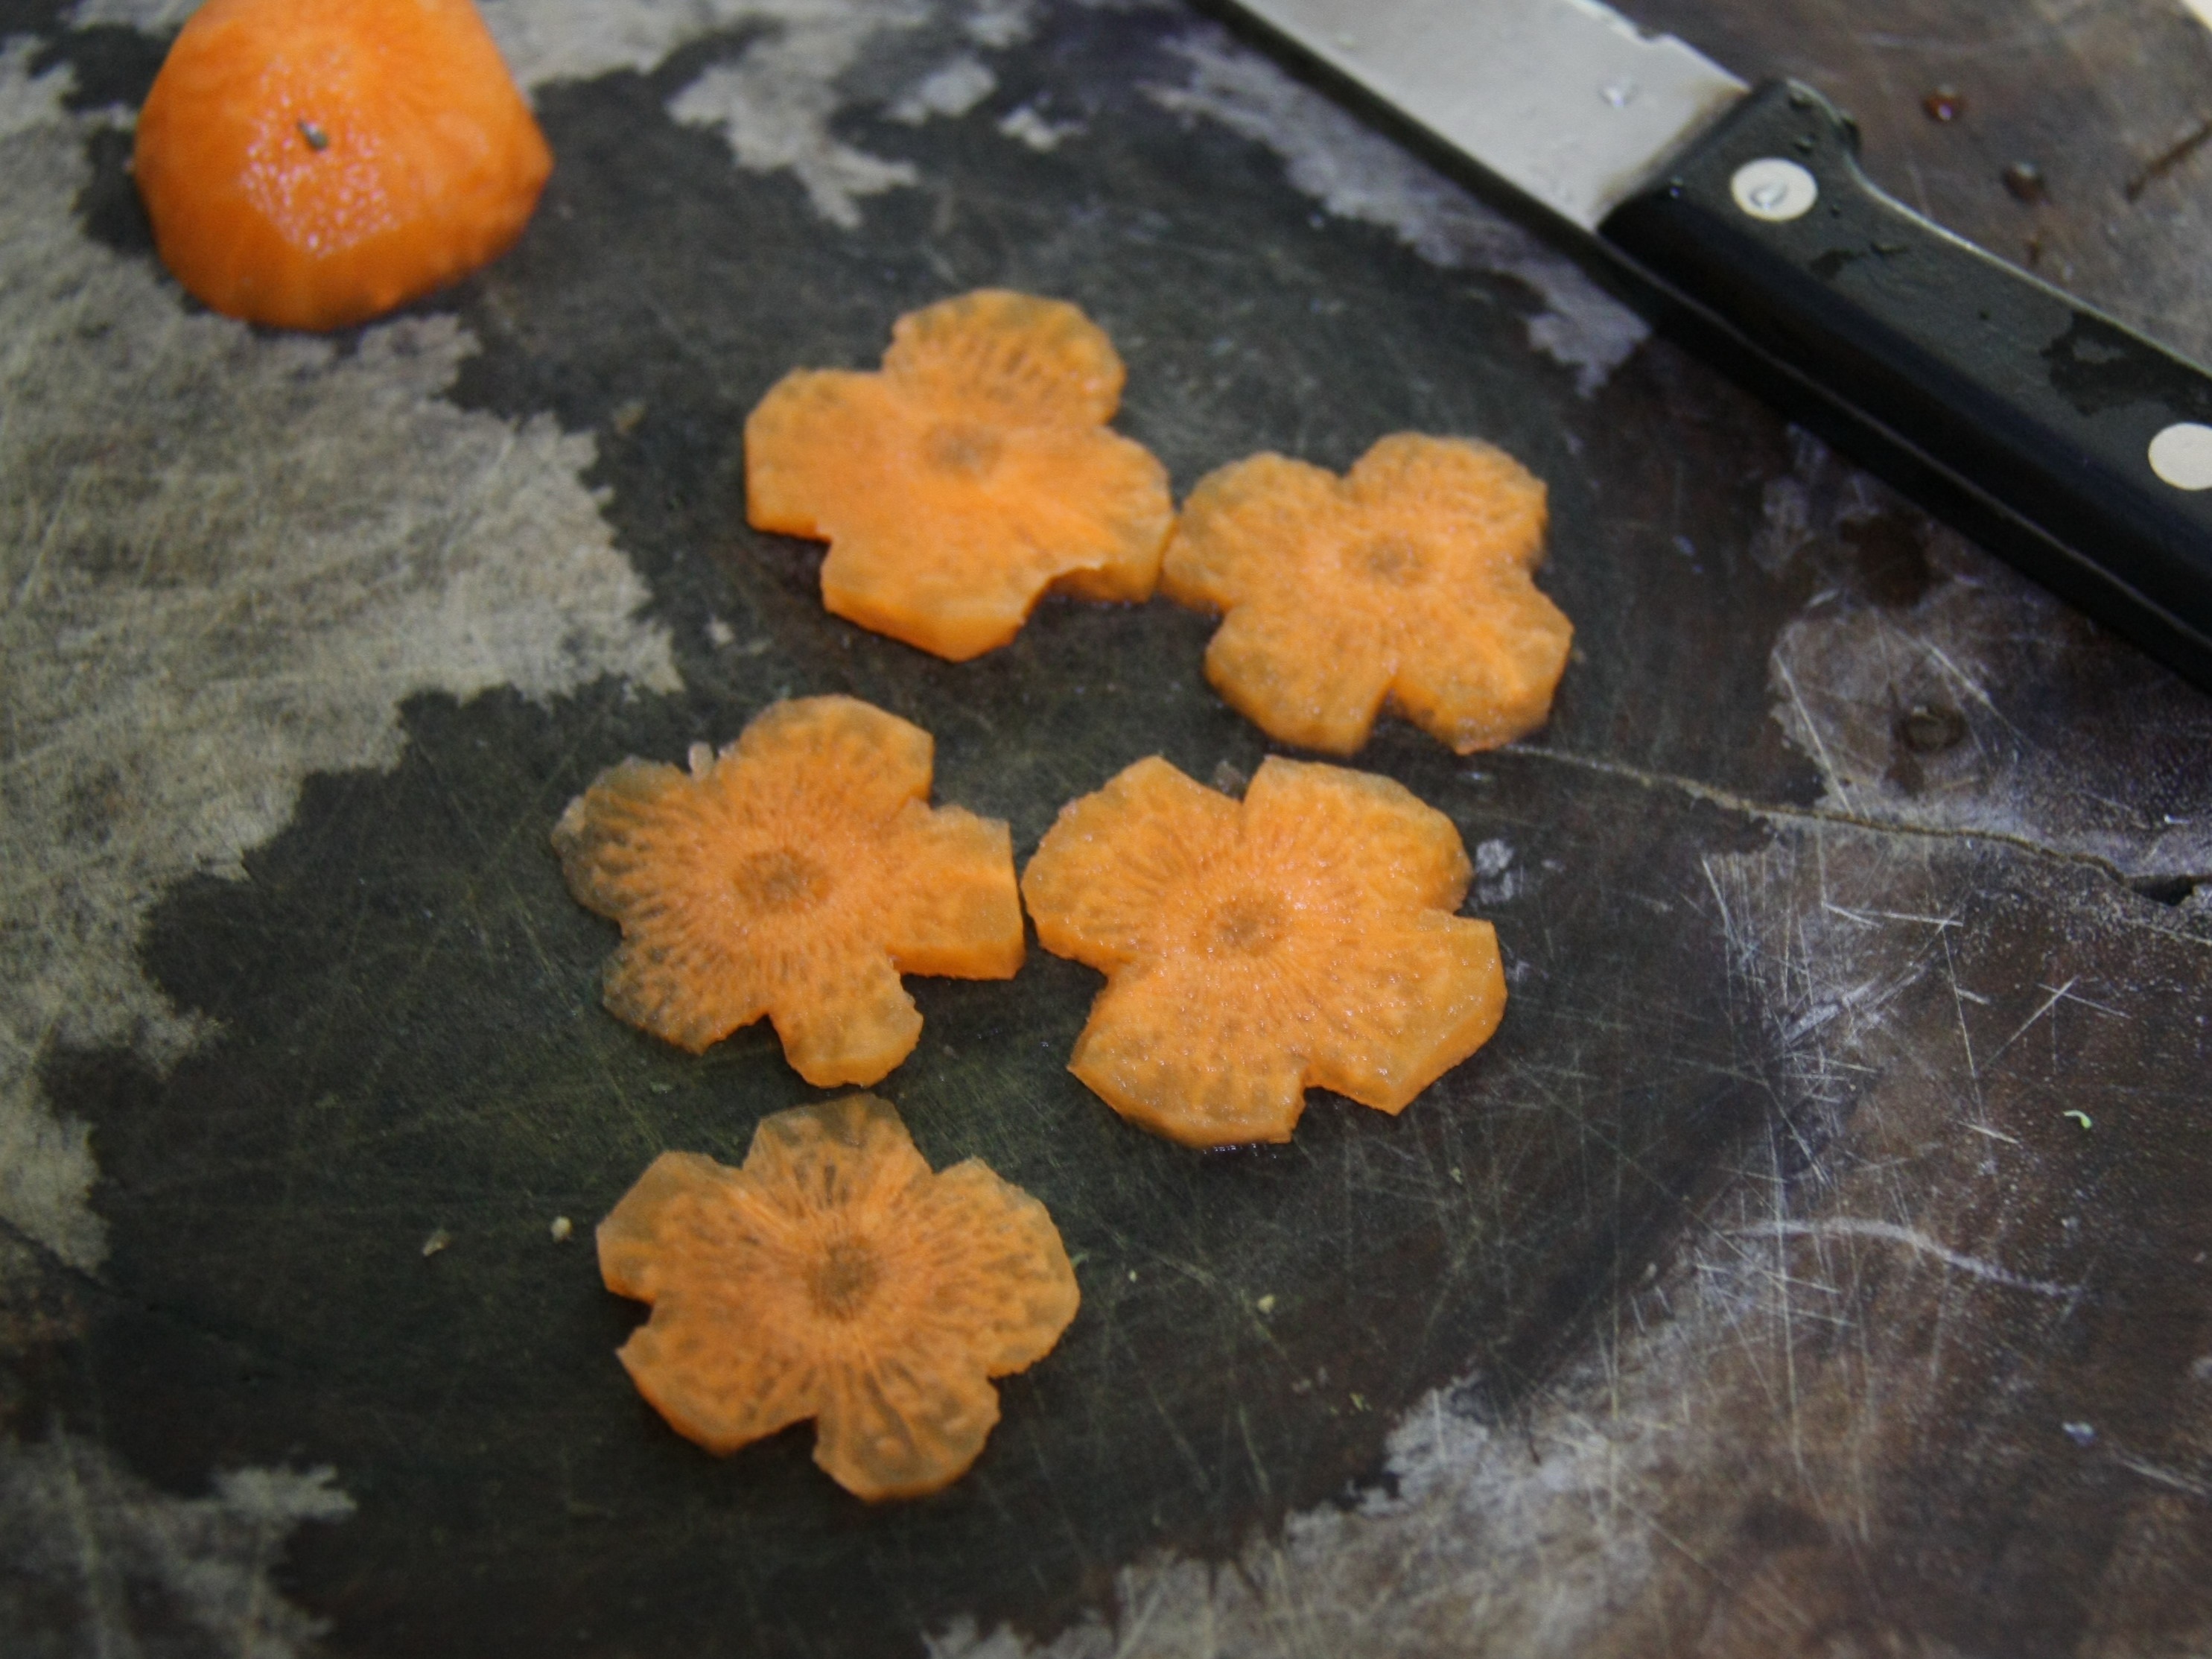
plant, leaf, flower, dish, food, produce, vegetable, pumpkin, radish, chopping block, snack food, radish flowers, fruit knife